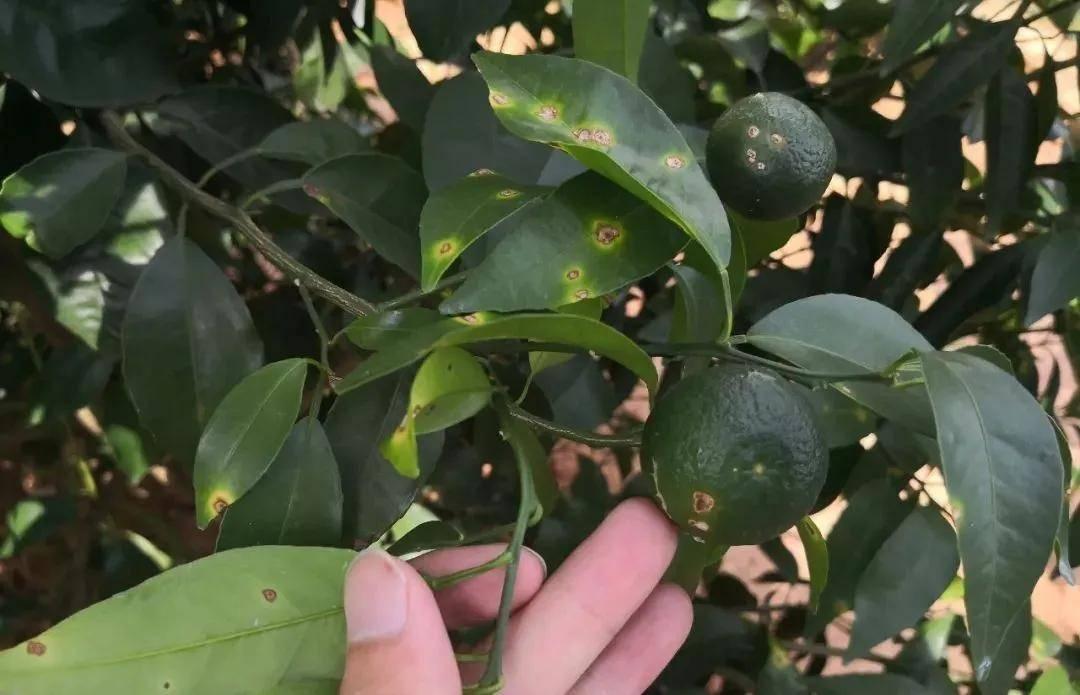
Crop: unknown
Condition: citrus_citrus_canker